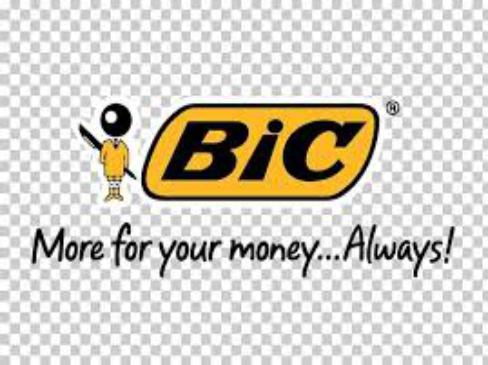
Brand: bic cristal
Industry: Necessities